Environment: real
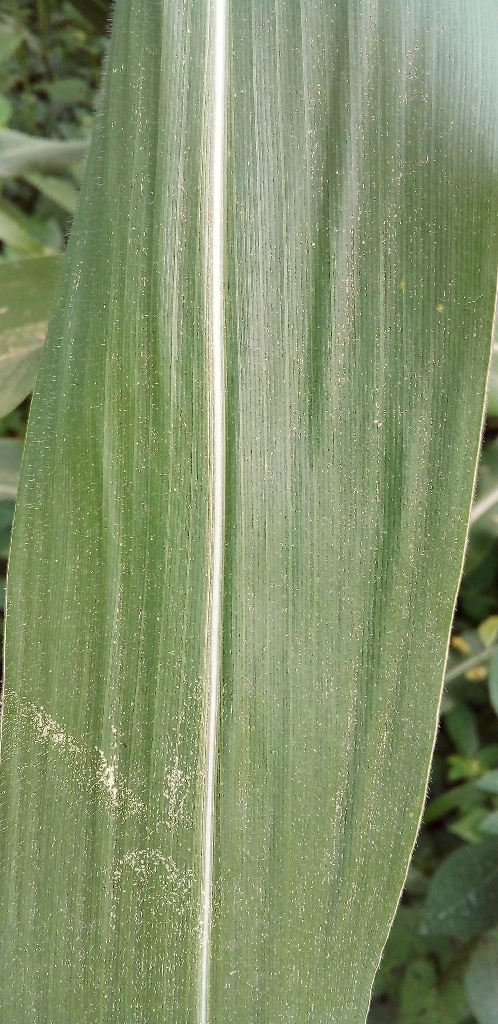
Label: healthy